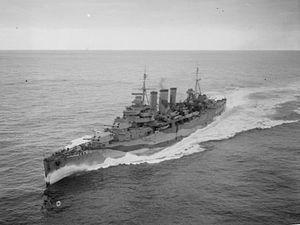
Le HMS Kent est un croiseur lourd de classe County construit pour la Royal Navy à la fin des années 1920.